Industrial Revolution in Scotland

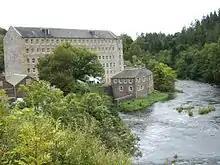
New Lanark, cotton mills and housing on the River Clyde, founded in 1786

The first banks formed in Scotland were the Bank of Scotland (Edinburgh, 1695) and the Royal Bank of Scotland (Edinburgh, 1727). Glasgow would soon follow with branches of its own (notably, the first was to be Dunlop, Houston & Co. in 1749, known as "the Ship Bank" for the image of a ship printed on all their bills) and Scotland had a flourishing financial system by the end of the century. There were over 400 branches, amounting to one office per 7,000 people, double the level in England. The banks were more lightly regulated than those in England. Historians often emphasise that the flexibility and dynamism of the Scottish banking system contributed significantly to the rapid development of the economy in the nineteenth century. As a joint-stock company the British Linen Company had the right to raise funds through the issue of promissory notes or bonds. With its bonds functioning as bank notes, the company gradually moved into the business of lending and discounting to other linen manufacturers, and in the early 1770s banking became its main activity.